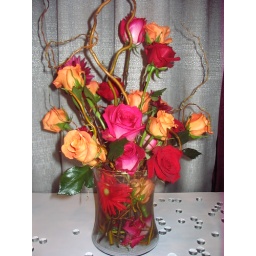
Wedding centerpiece beautifully designed with pink,orange and red roses in glass vase with gerbera daisies.